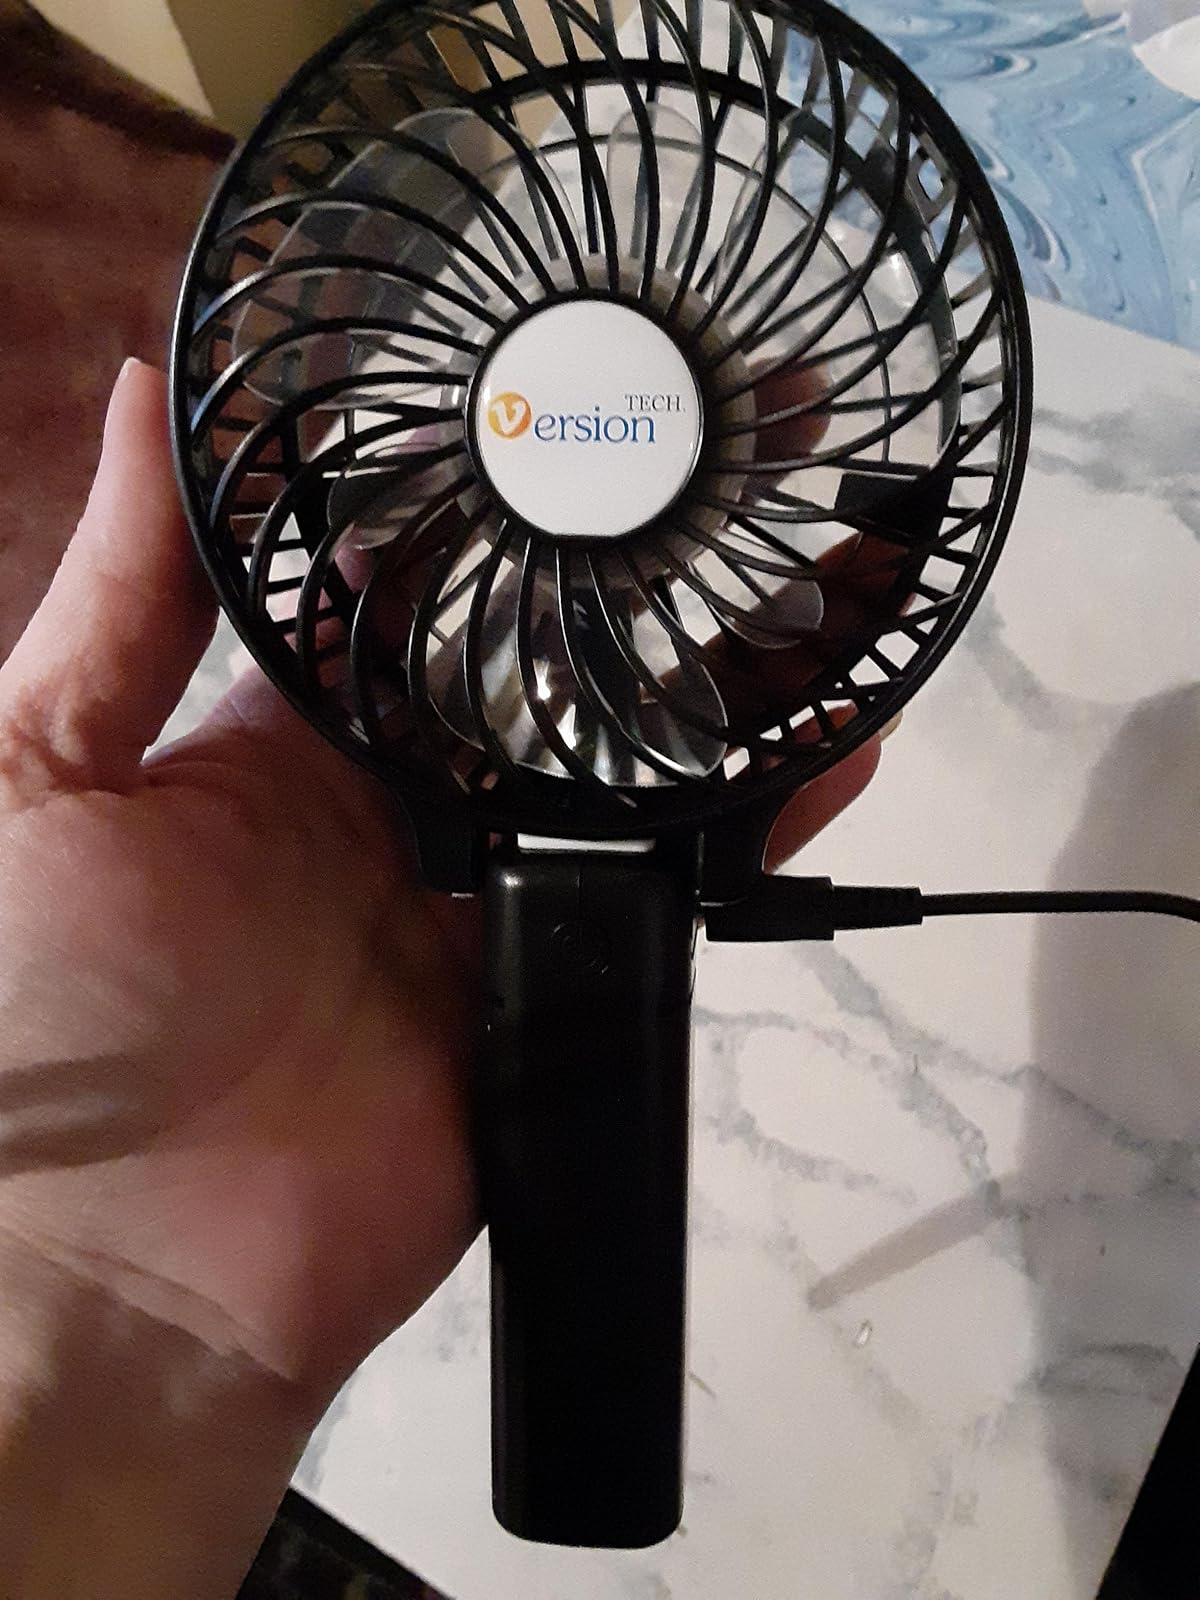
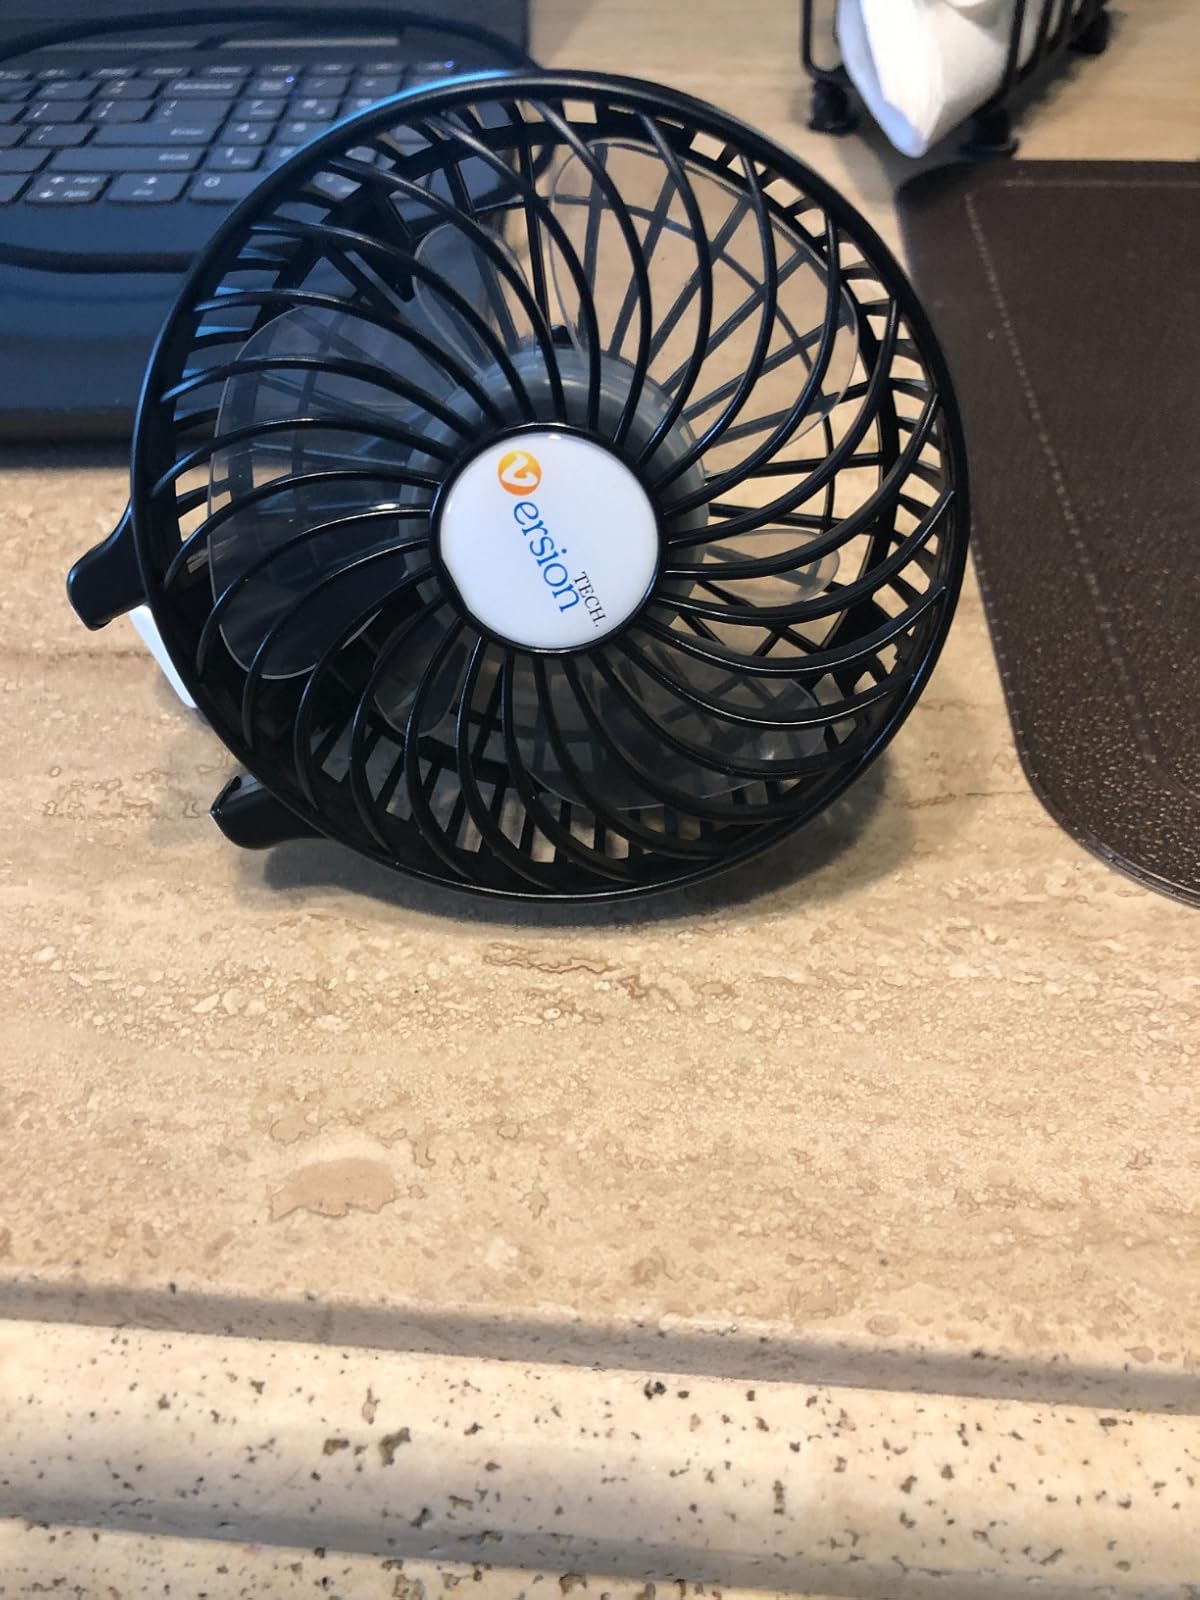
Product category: fan
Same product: yes